1835 Constitution of Serbia

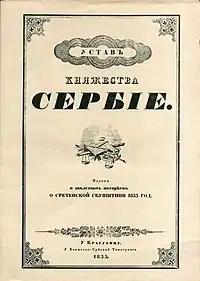
Front page of the Sretenje Constitution

The Constitution of the Principality of Serbia (Slavonic-Serbian: ) known as the Sretenje Constitution ("Candlemas Constitution"), was the first constitution of the Principality of Serbia, adopted in Kragujevac in 1835. The Constitution was written by Dimitrije Davidović. The Constitution divided the power into legislative, executive and judicial branches, which is still considered the standard of democracy and constitutionality today.